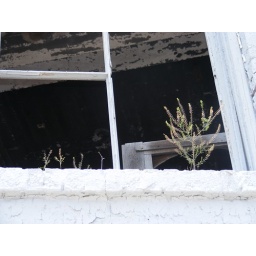
weed growing on window ledge in abandoned building